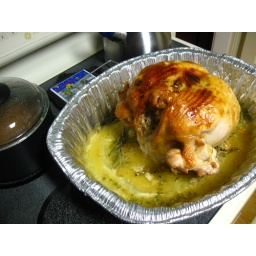
Cooked in white wine, lemon zest, and rosemary.